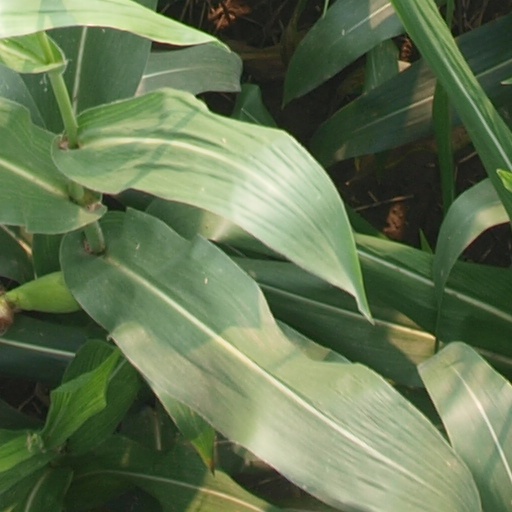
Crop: maize; corn